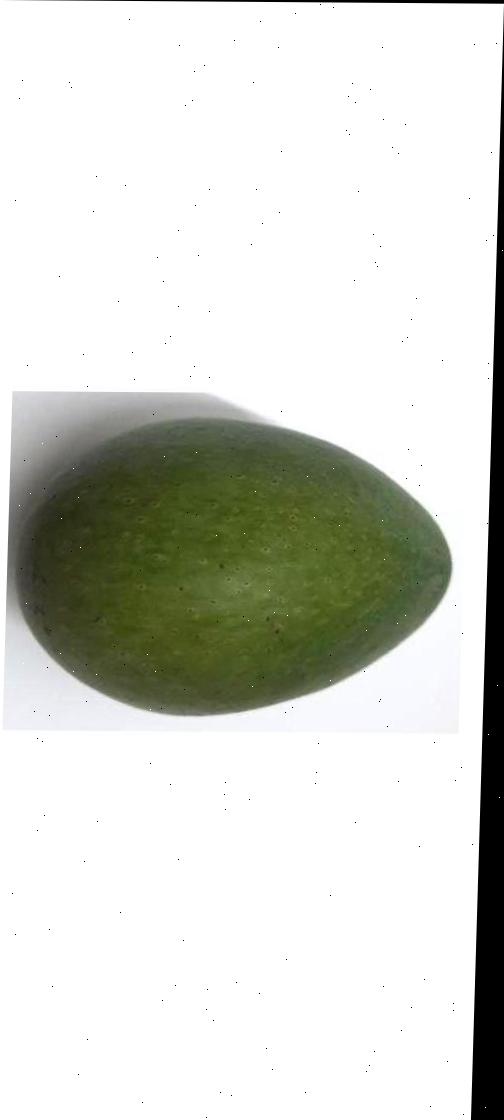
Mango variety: Ashshina Zhinuk